Franjo Tuđman

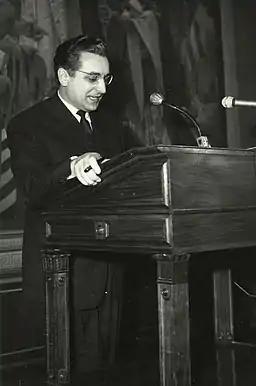
Tuđman giving a speech at the Institute for the Workers' Movement in Zagreb

In 1953, Tuđman was promoted to the position of colonel and moved to position head of office of the Chief of staff of the Federal Secretary of People's Defence. On that position in 1959, he became a major general. At the age of 38, he had become the youngest general in the Yugoslav Army. His promotion was not extreme, but it was atypical for a Croat because senior officers were increasingly likely to be Serbs and Montenegrins. In 1962, Serbs and Montenegrins composed 70% of army generals.